Ring of Steel (Kabul)

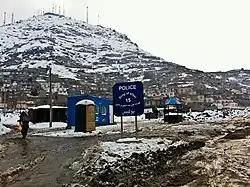
Ring of Steel checkpoint number 15

The Ring of Steel ("Kamerband-i Shahr-i Kabul", "Belt of the City of Kabul") was a series of 25 Afghan National Police checkpoints in the city of Kabul. Set up in June 2010, the Ring of Steel was designed for security purposes and intermittently staffed. Transiting vehicles are occasionally stopped and checked.